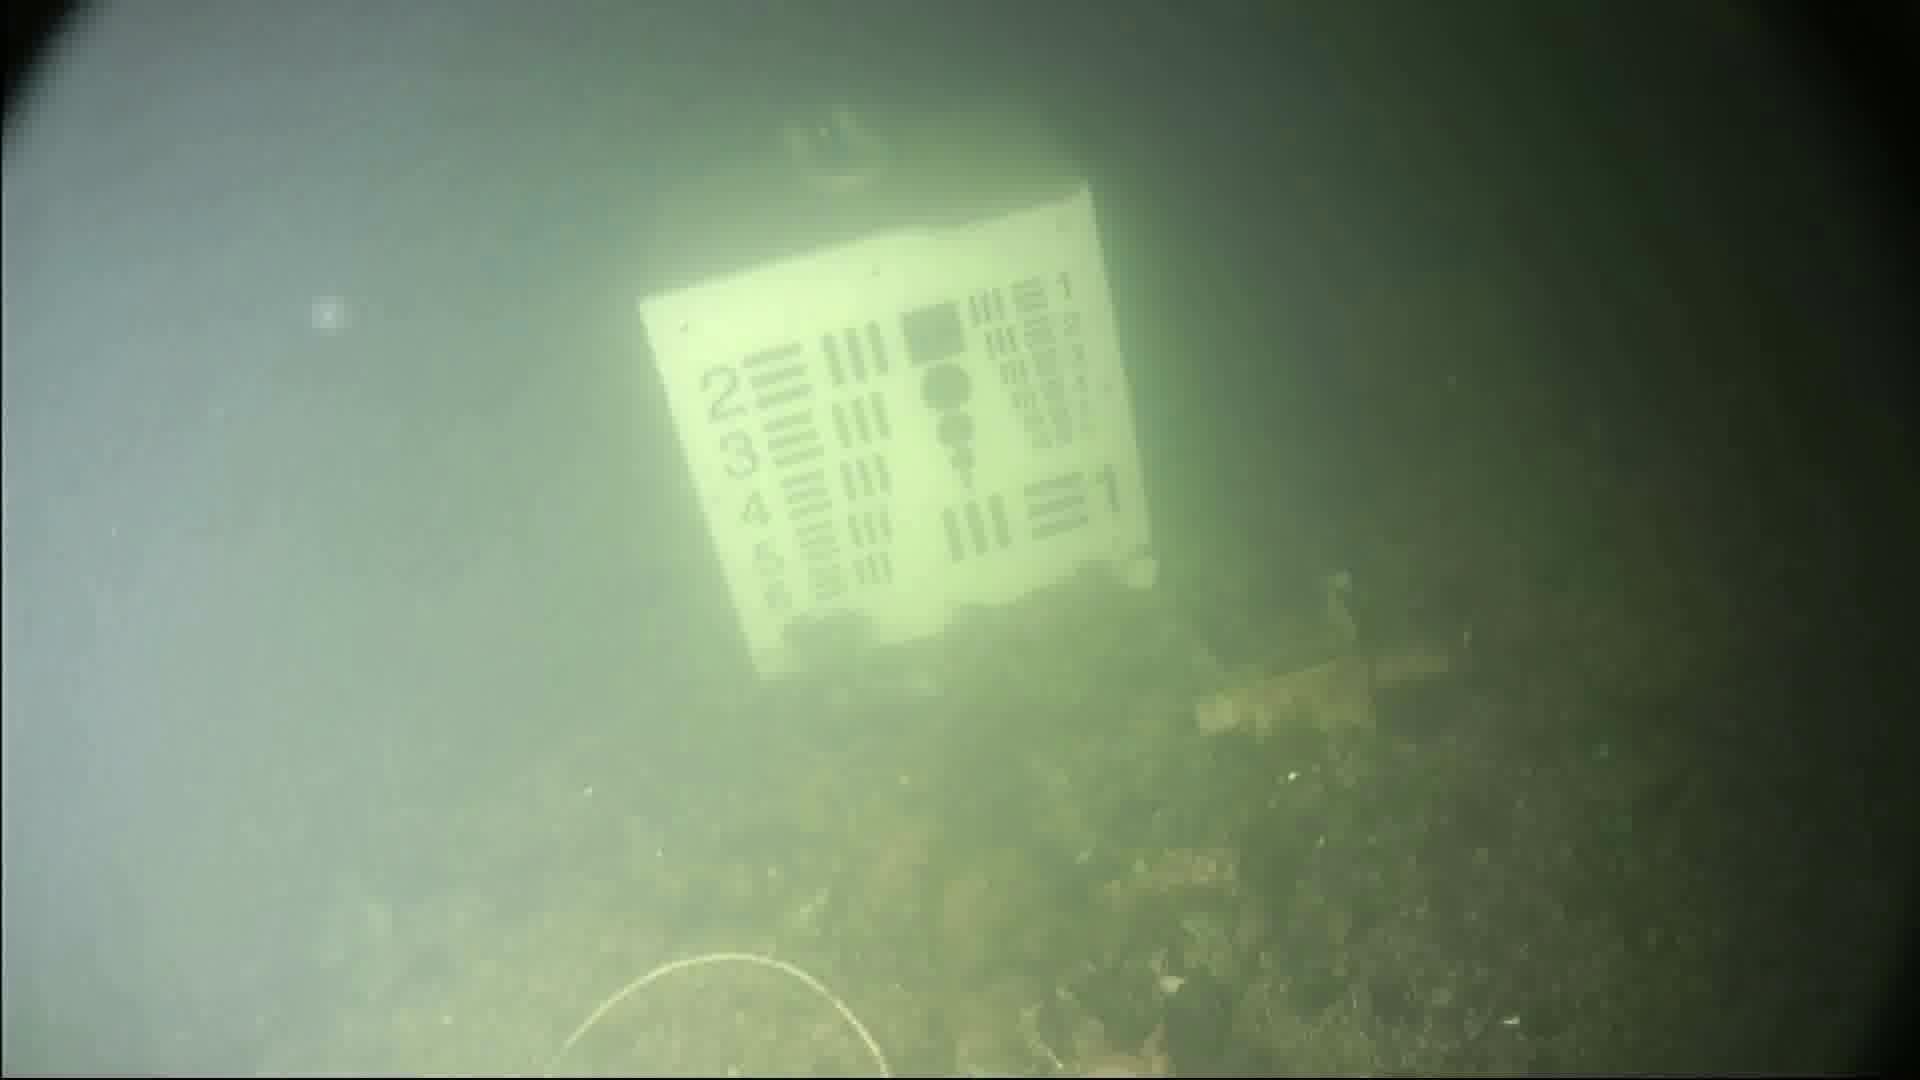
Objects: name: crab
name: jellyfish